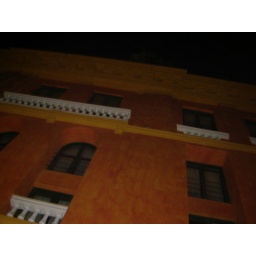
The window on the left at the top with the white rail underneath was ours.